Vehicle registration plates of the United Kingdom

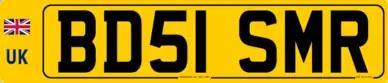
UK regular legal standard front (top) and rear (bottom) number plates.

Vehicle registration plates (commonly referred to as "number plates" in British English) are the alphanumeric plates used to display the "registration mark" of a vehicle, and have existed in the United Kingdom since 1904. It is compulsory for motor vehicles used on public roads to display vehicle registration plates, with the exception of vehicles of the reigning monarch used on official business.